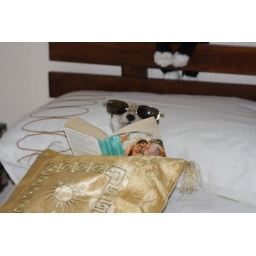
whos been sleeping in my bed